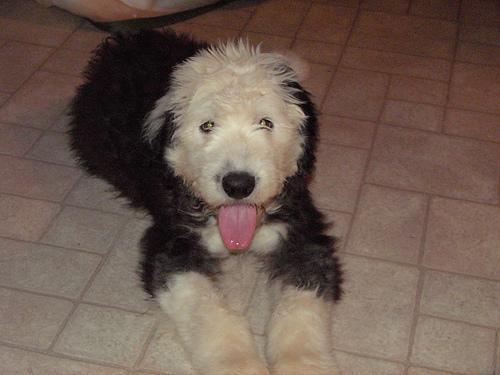
Old_English_sheepdog